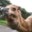
Label: camel